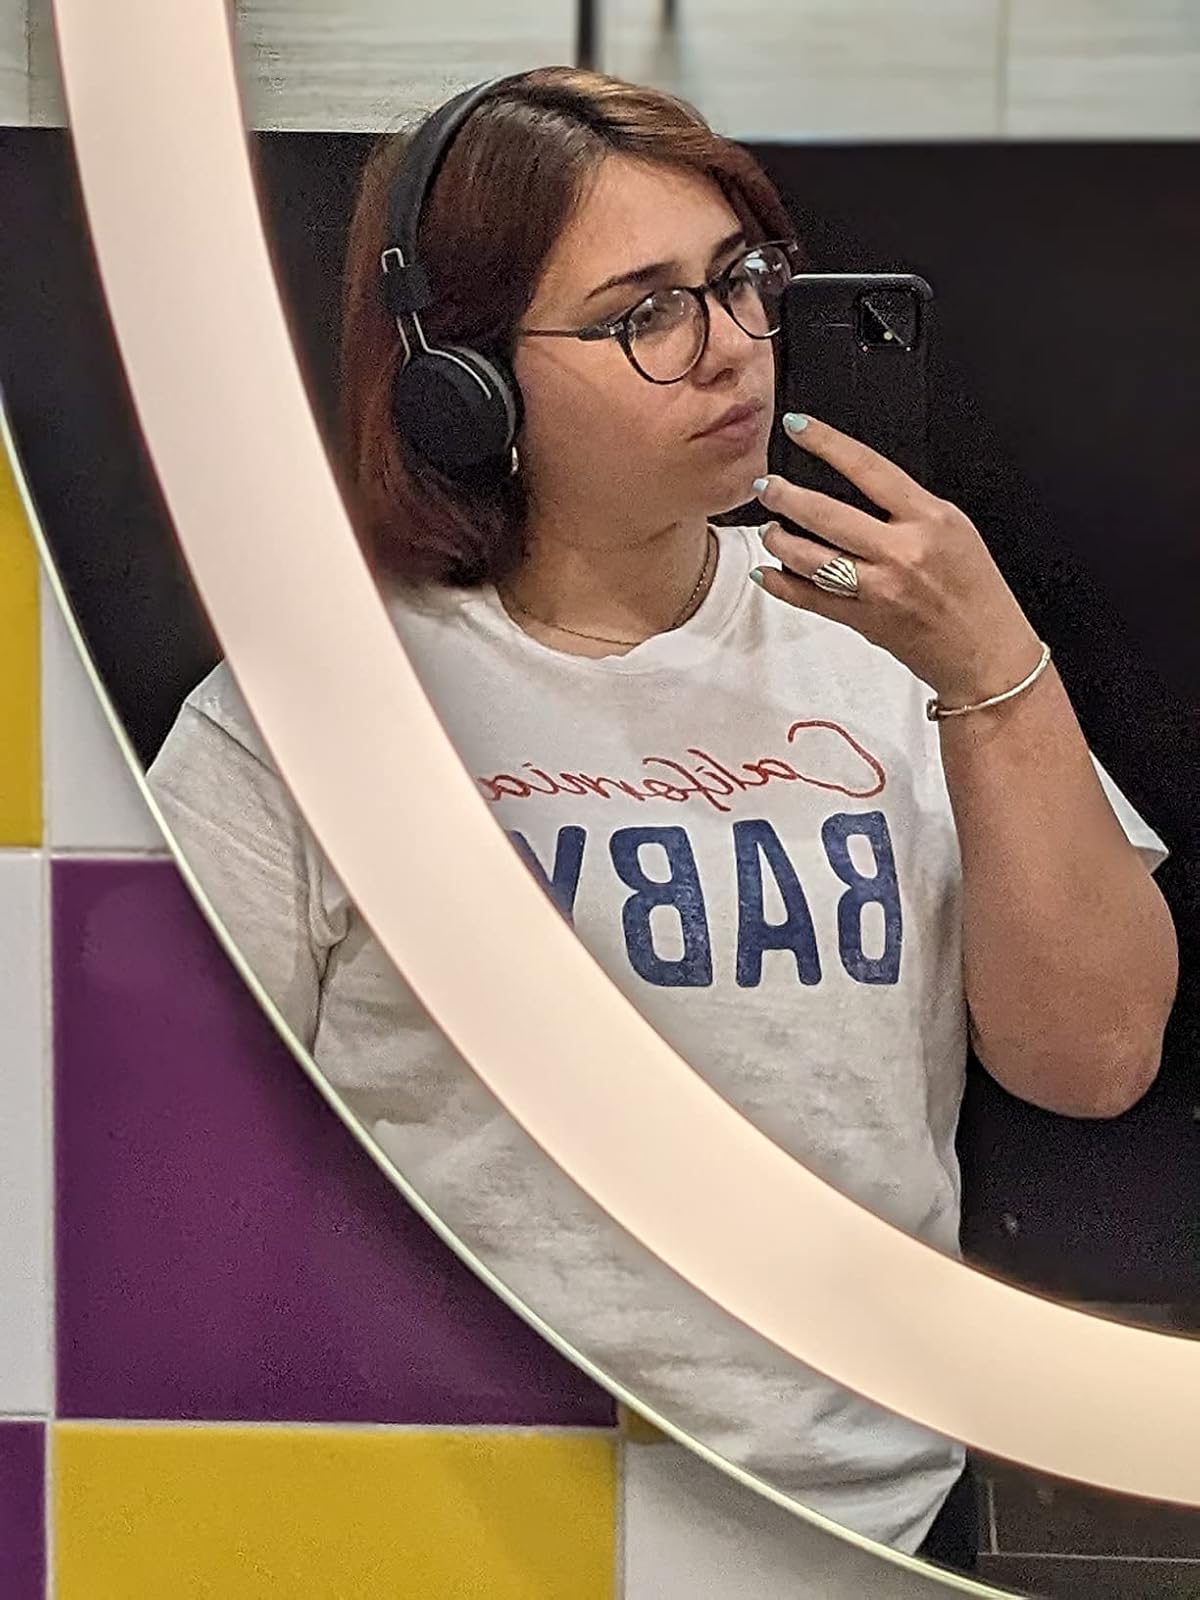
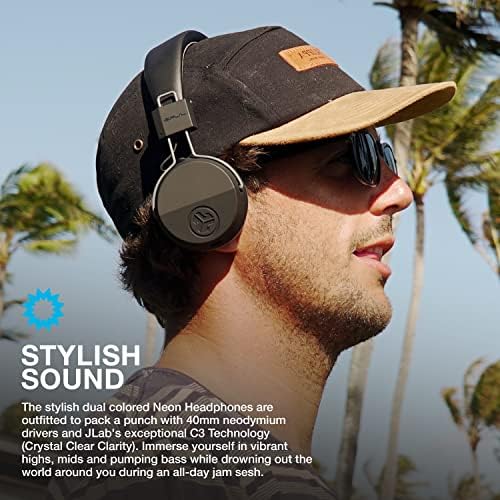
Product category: headphones
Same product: yes